Comanche-Spanish peace treaties

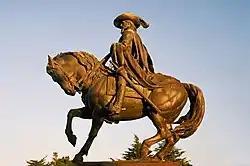
Juan Bautista de Anza.

In 1766-1768 the Marqués de Rubí surveyed the beleaguered northern frontier of New Spain. Rubí recommended that Spanish settlements in Texas north of San Antonio be abandoned and that the Spanish make peace with the Comanche to ally against the Apache, their common enemy.